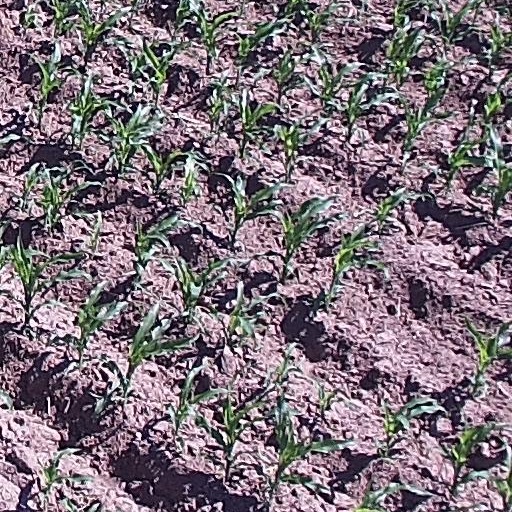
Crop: maize; corn